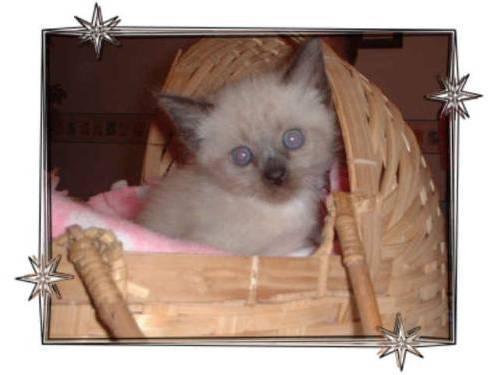
cat